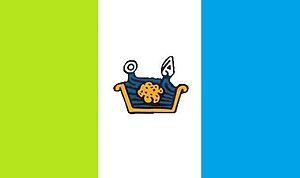
Ceci est une liste des drapeaux utilisés en Mexique. Pour plus d'informations sur le drapeau national, voir l'article drapeau du Mexique.